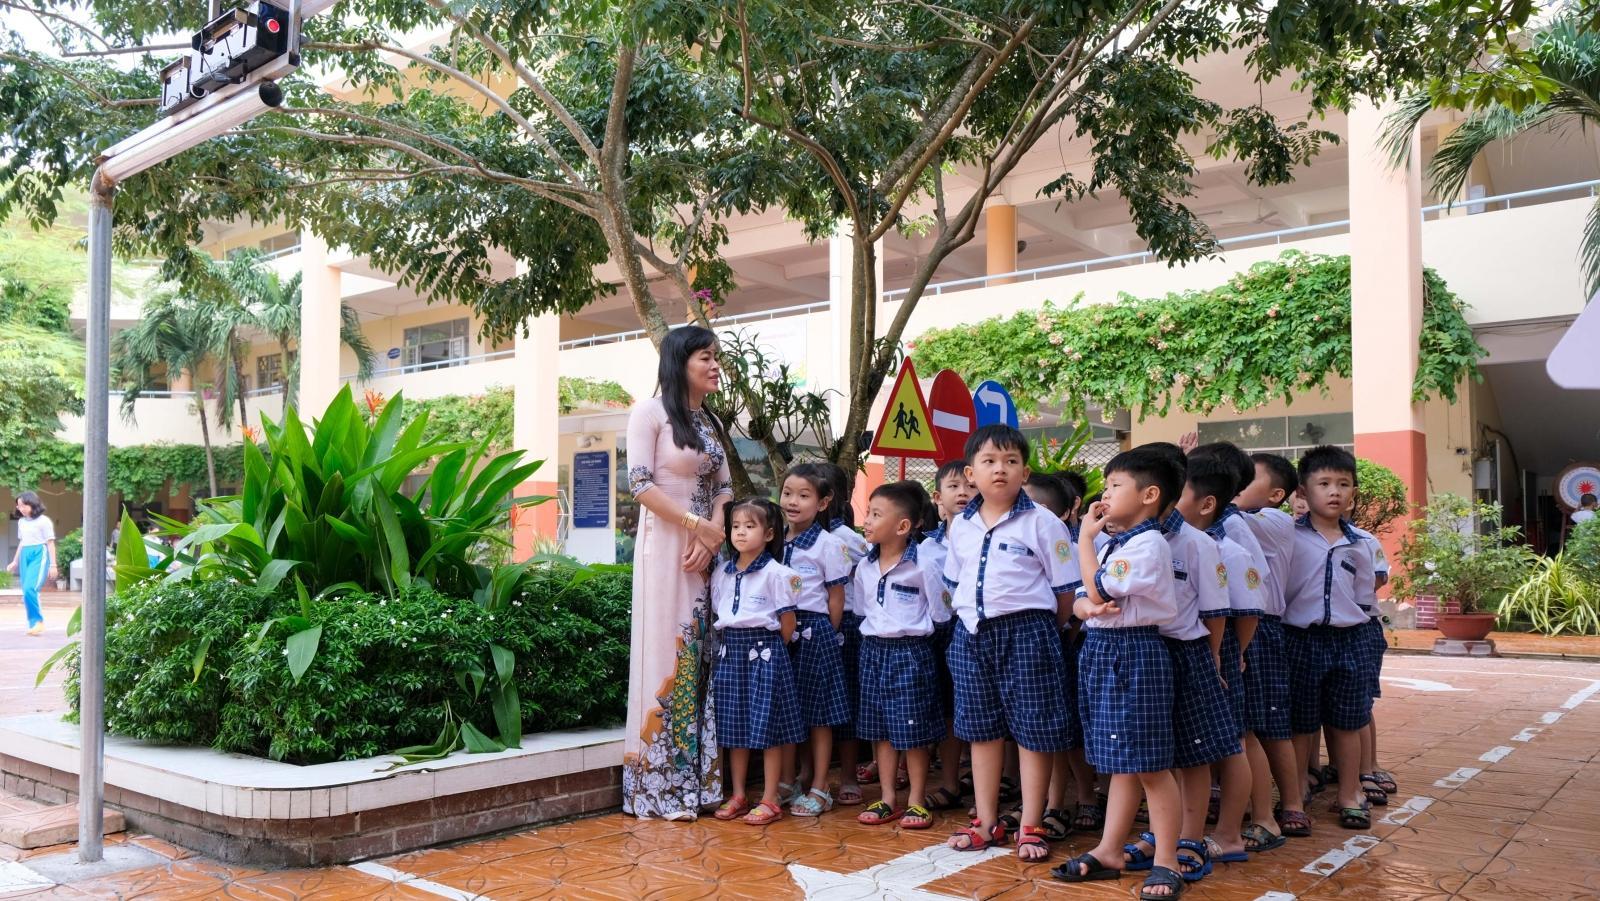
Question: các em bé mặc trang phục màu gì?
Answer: màu xanh dương và trắng